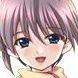
Portrait style: Anime Portrait